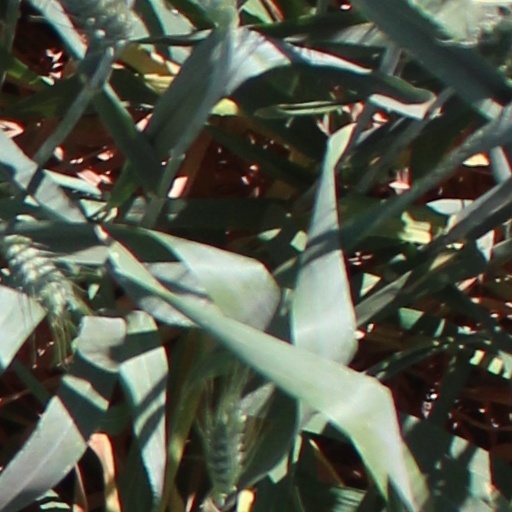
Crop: wheat